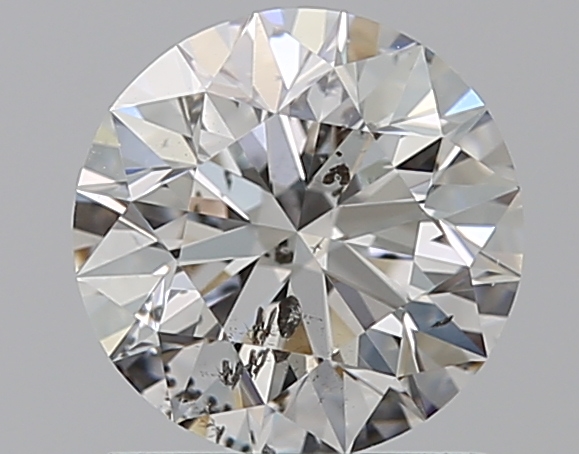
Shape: round
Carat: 1.01
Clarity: SI2
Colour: F
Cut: EX
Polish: EX
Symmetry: EX
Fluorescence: N
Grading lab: IGI
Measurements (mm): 6.4 x 6.36 x 4.03